Chris Martin (rower)

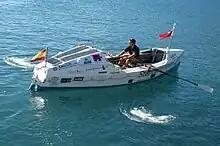
Martin rowing "Pacific Pete" in the 2005 Atlantic Rowing Race

Having been dropped from the GB squad, Martin turned his attention to ocean rowing and in 2005/06 he rowed across the Atlantic Ocean solo, as part of the Woodvale Atlantic Rowing Race in 68 days, 15 hours and 19 minutes to become the 31st solo ocean rower to cross the Atlantic Ocean on the East to West route. During his row he also conducted observations on the ocean currents affecting his boat "Pacific Pete" for Earth & Space Research as part of Ocean Surface Current Analyses Real-time (OSCAR).